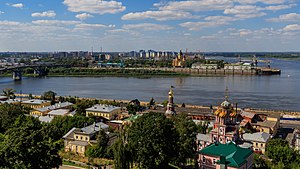
Oka (flod)
Oka i Nisjnij Novgorod
Oka er en 1500 km lang flod i det centrale Rusland med et afvandingsareal på 245.000 km².